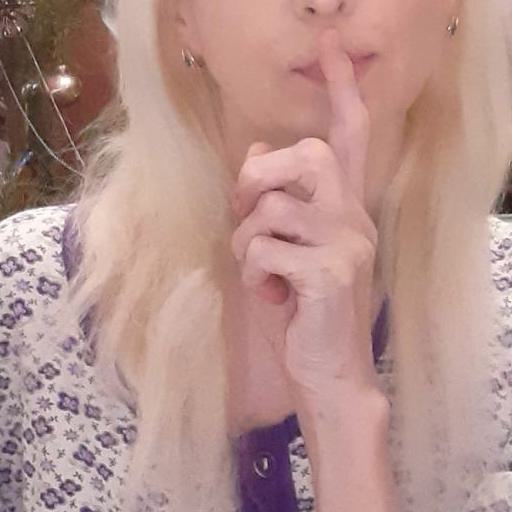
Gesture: mute